Born to Be (film)

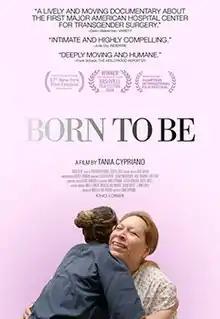
Official release poster

Born to Be (also known as Transformation) is a 2019 American documentary film directed by Tania Cypriano. The film follows a doctor who strives to give transgender people full access to health and surgical care.